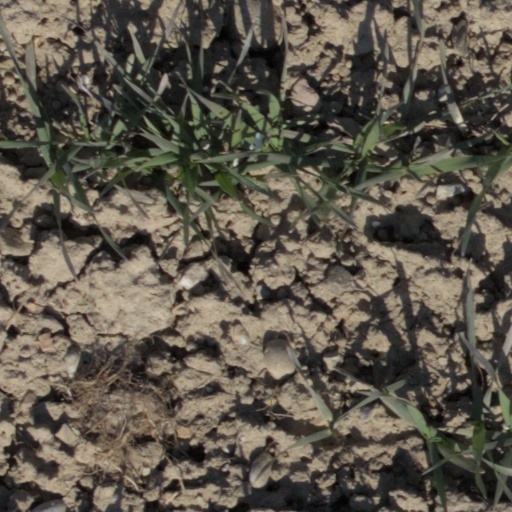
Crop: wheat